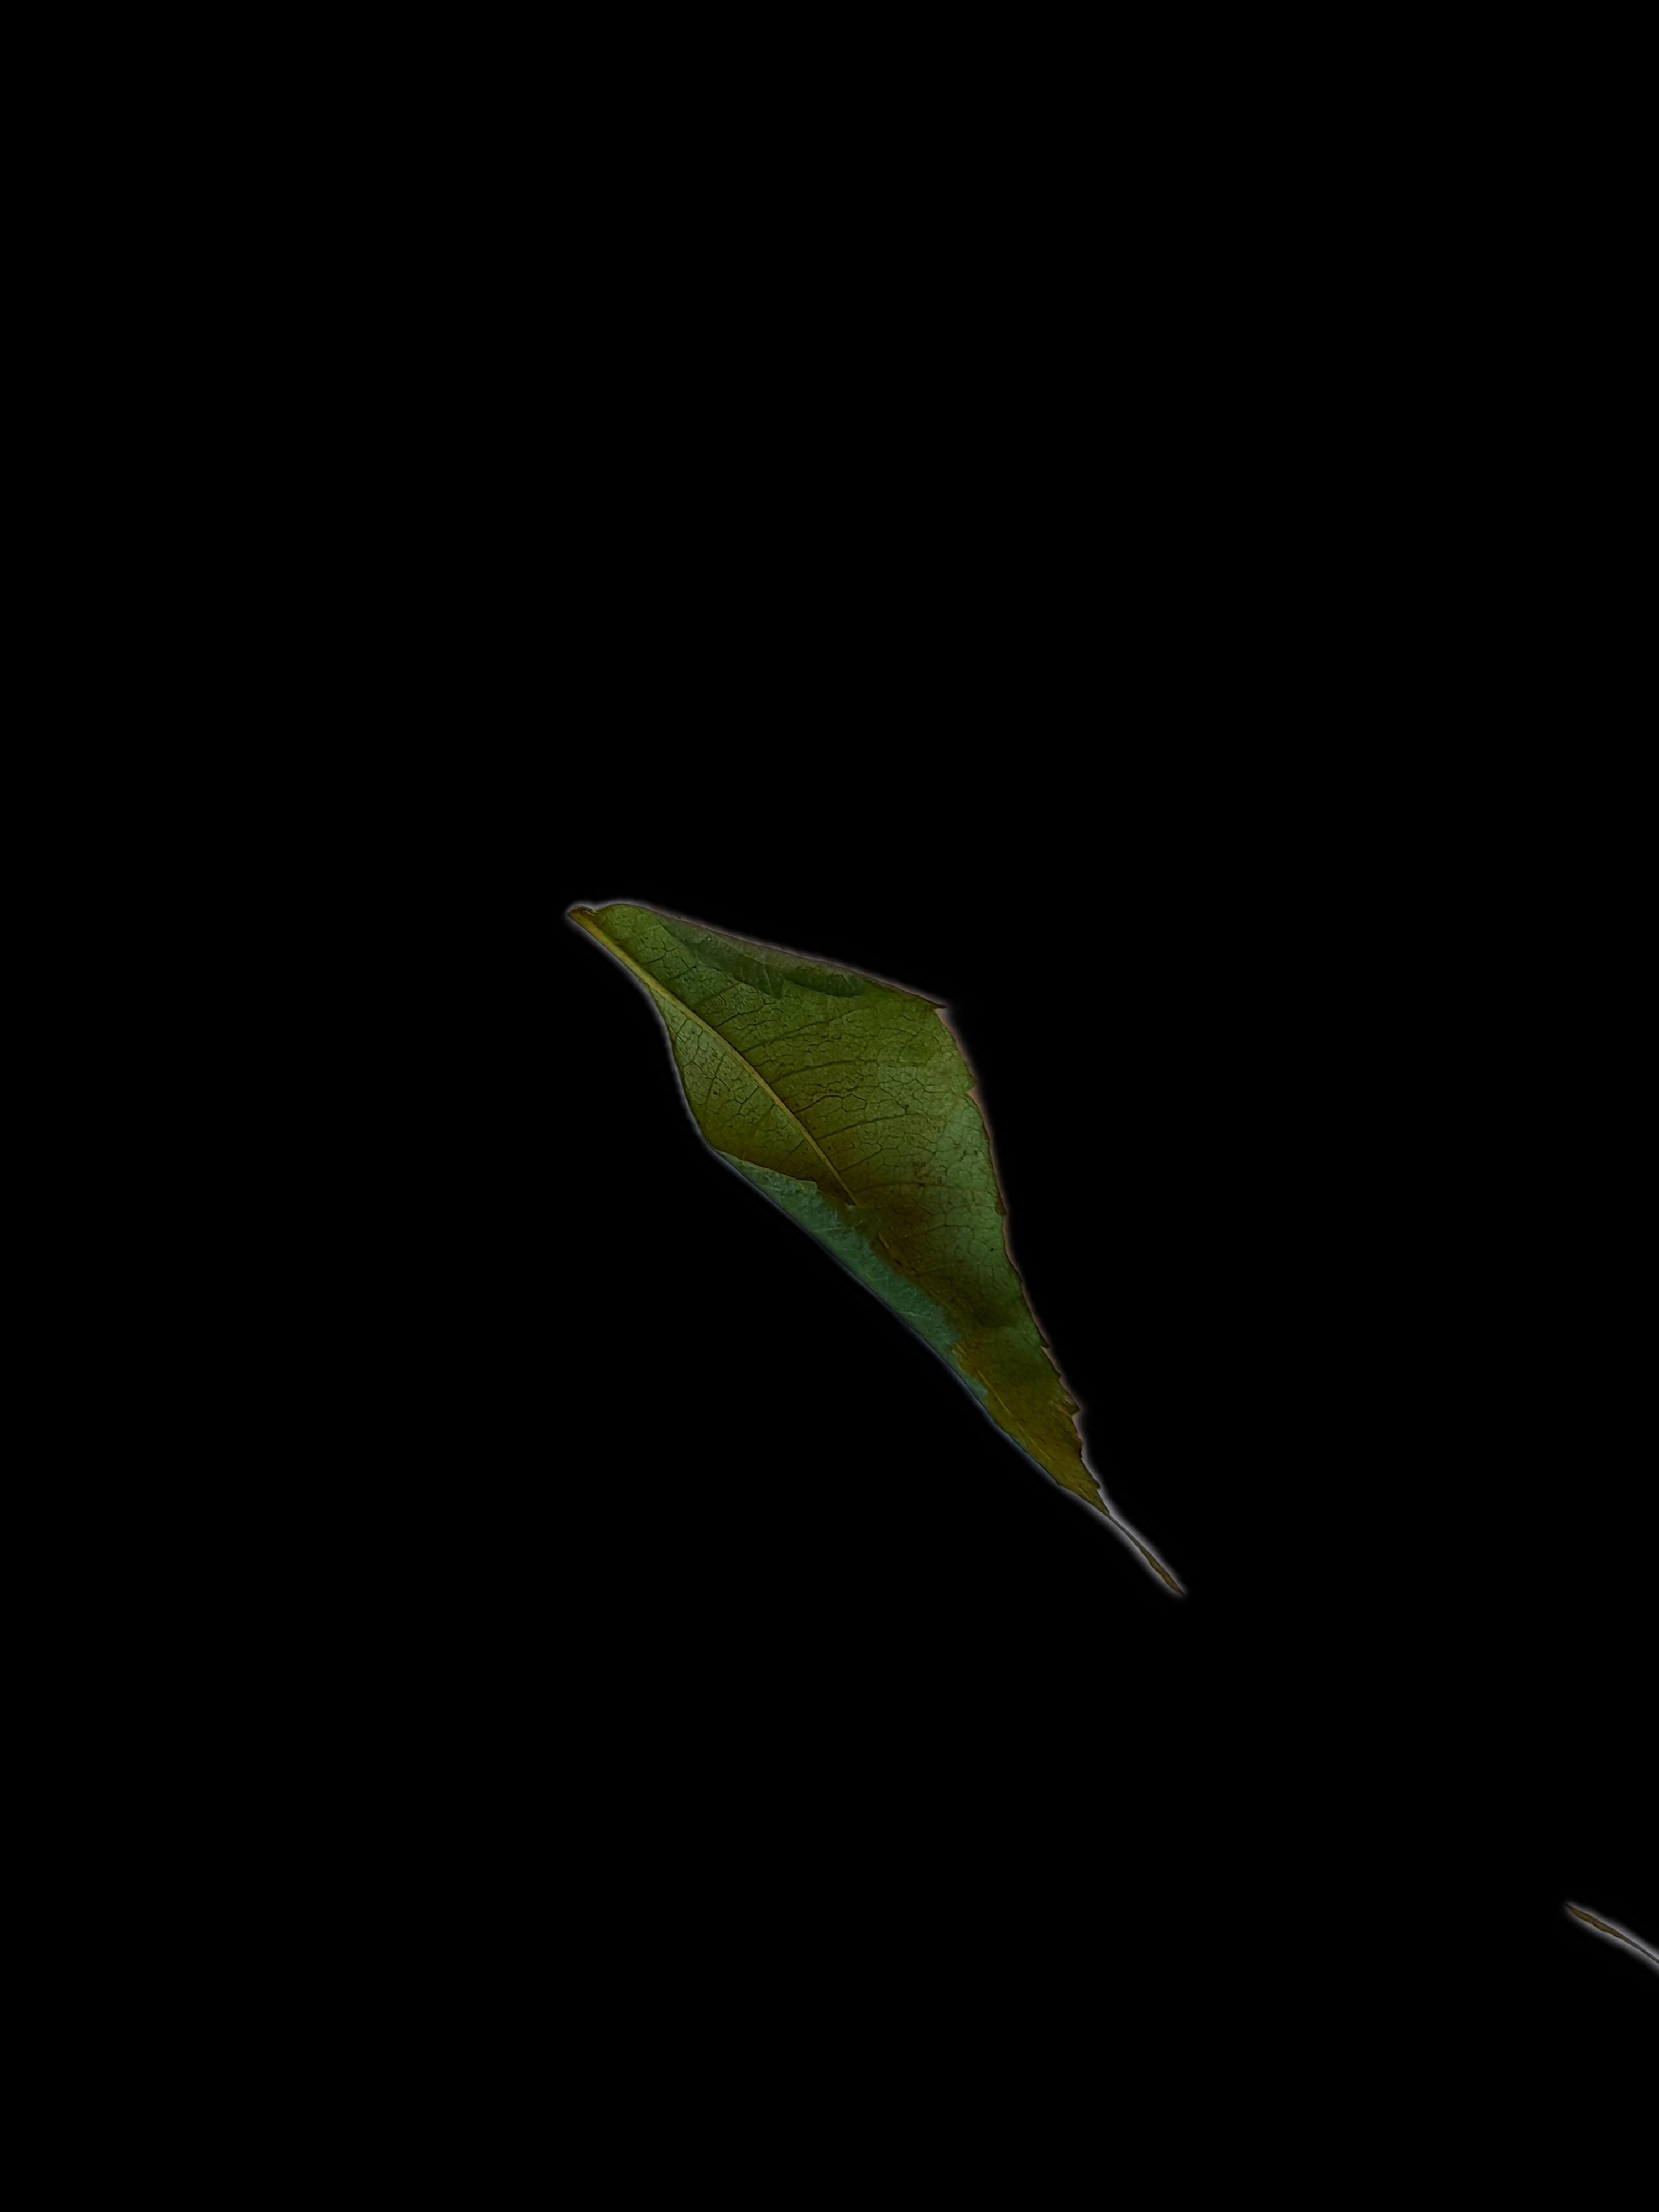
Plant: Neem